Screw You

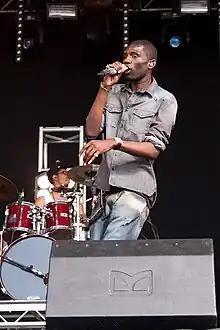
Wretch 32 made a guest appearance on "Screw You".

In May 2012, it was reported that British rapper Wretch 32 was approached to feature on the song 'Screw You' because Cole was a fan of his album "Black and White". In an interview Wretch revealed that he had worked with Cole on her album saying 'We've recorded a record that's very edgy, it's very cool. She smashes it and hopefully I've smashed it too but I can't say that as that would be big-headed of me.